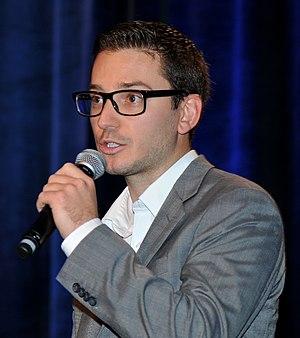
Simon Jolin-Barrette, député de Borduas
Simon Jolin-Barrette, né en 1987, est un avocat et homme politique québécois. Il est le député de la circonscription de Borduas à l'Assemblée nationale du Québec sous la bannière de la Coalition avenir Québec depuis les élections de 2014. Il est le ministre de la Justice du Québec depuis 2020.